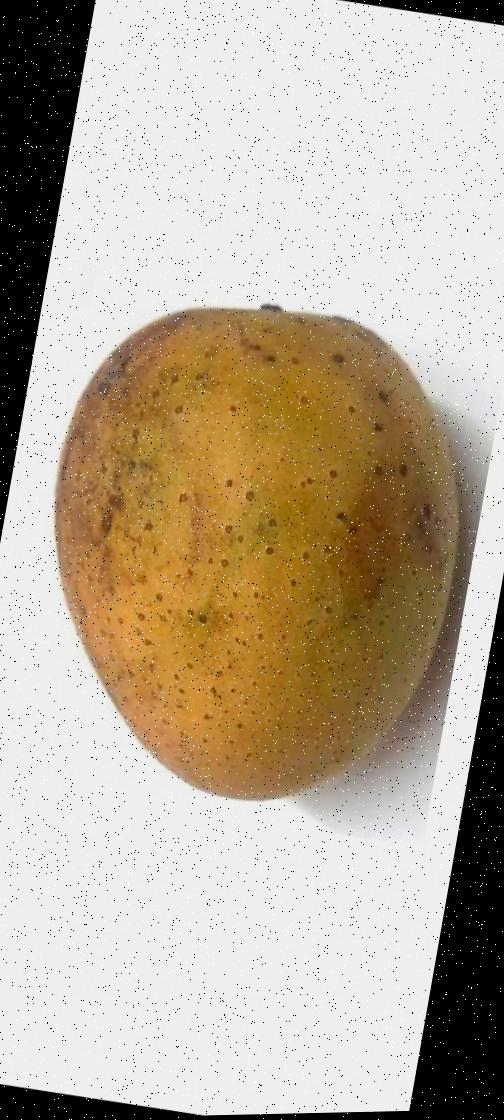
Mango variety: Gourmoti